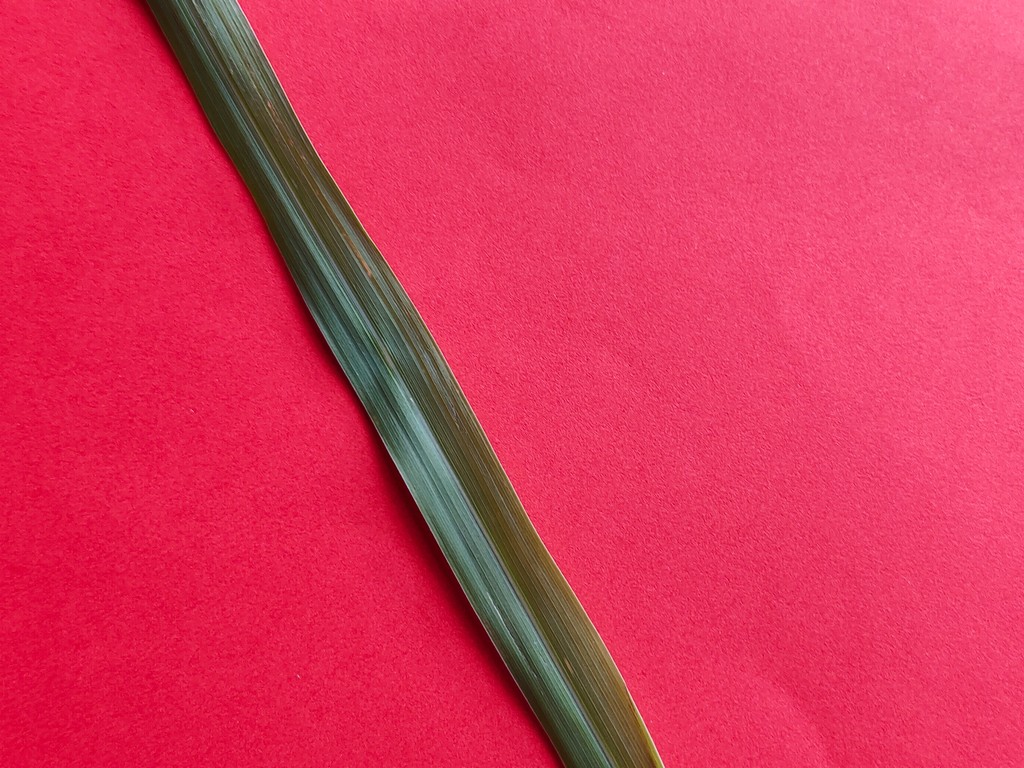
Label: Healthy